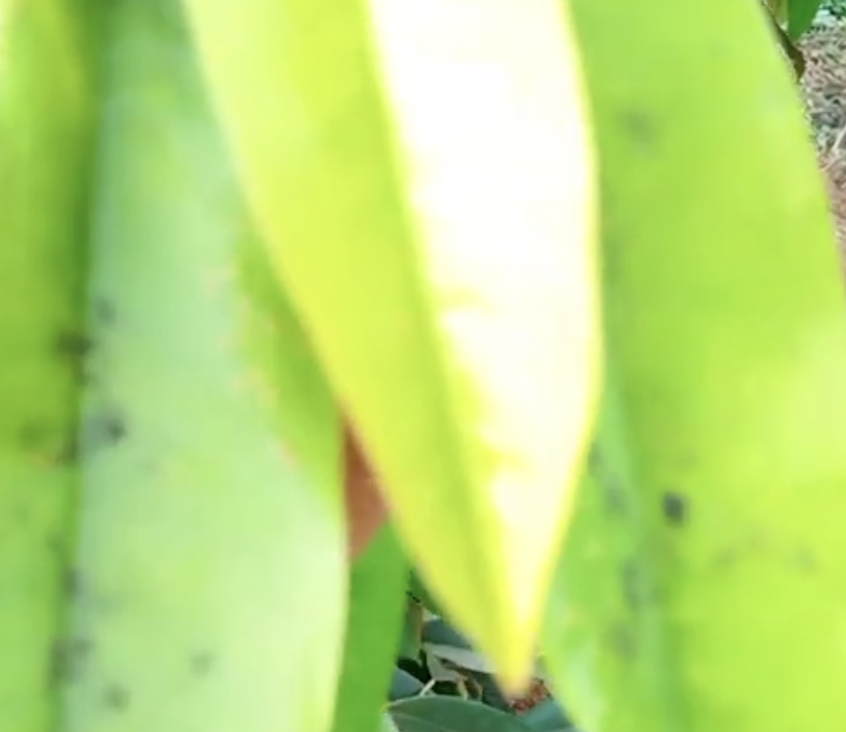
Label: sooty_mold